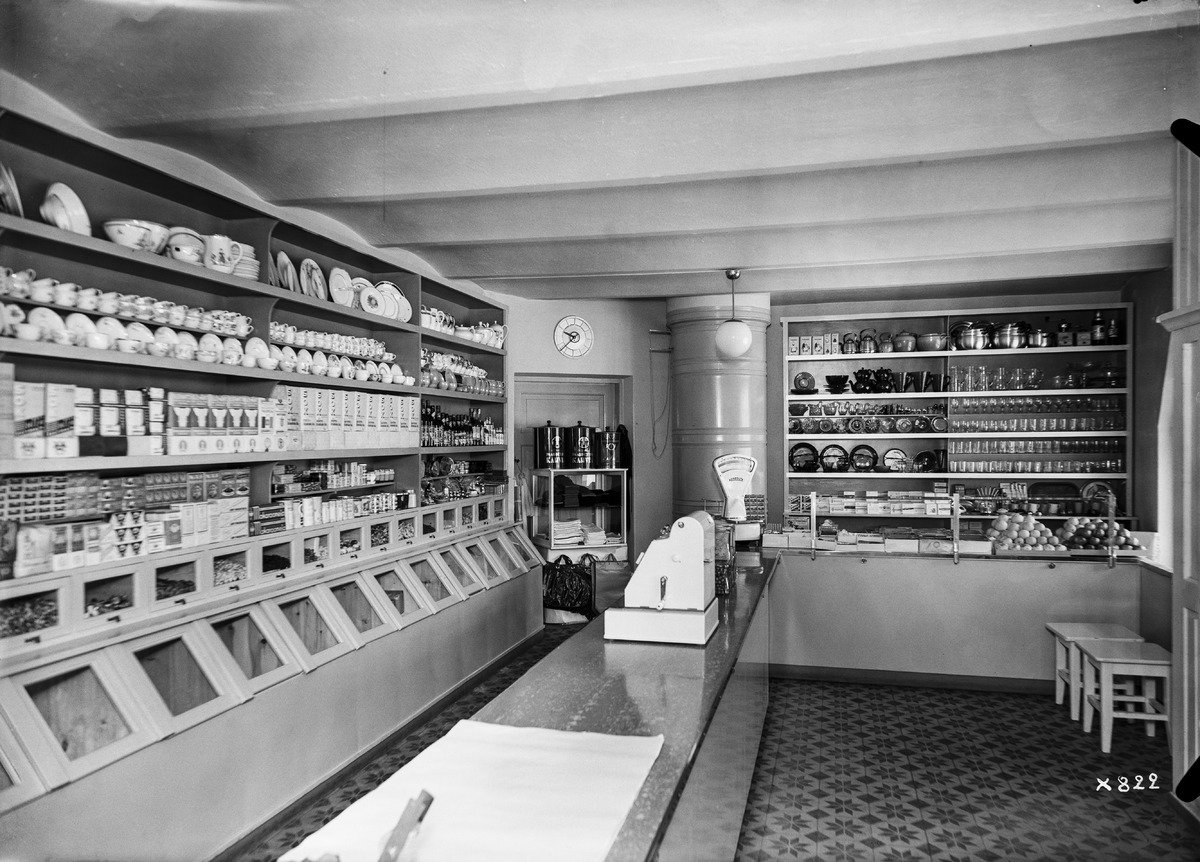
Osuusliike Arinan myymälä
Cooperative shop Arina's store
sisällön kuvaus: Osuusliike Arinan myymälän sisätiloja 25.3.1937. content description: The interior of the cooperative shop Arina's store on March 25, 1937.
Vuosi: 1937
Paikka: , Suomi, Suomi
Aiheet: osuuskaupat; Osuusliike Arina; Osuuskauppa Arina; sekatavaramyymälät; sekatavarakaupat; sisäkuva; myymälät; osuusliikkeet; consumer cooperatives; cooperative shops; retail cooperatives; stores; general stores